Sky Las Vegas

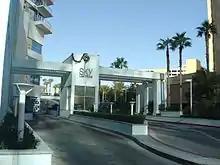
Entrance

Sky Las Vegas opened in May 2007, and was the first high-rise condominium project to open on the Las Vegas Strip. Four three-story residences known as SkySuites – each with four bedrooms and five bathrooms and measuring – occupy the upper three floors, above the penthouses. In July 2007, an unfinished penthouse sold for $2.7 million. Some units were rented out because of difficulty selling them, as a result of the poor economy.